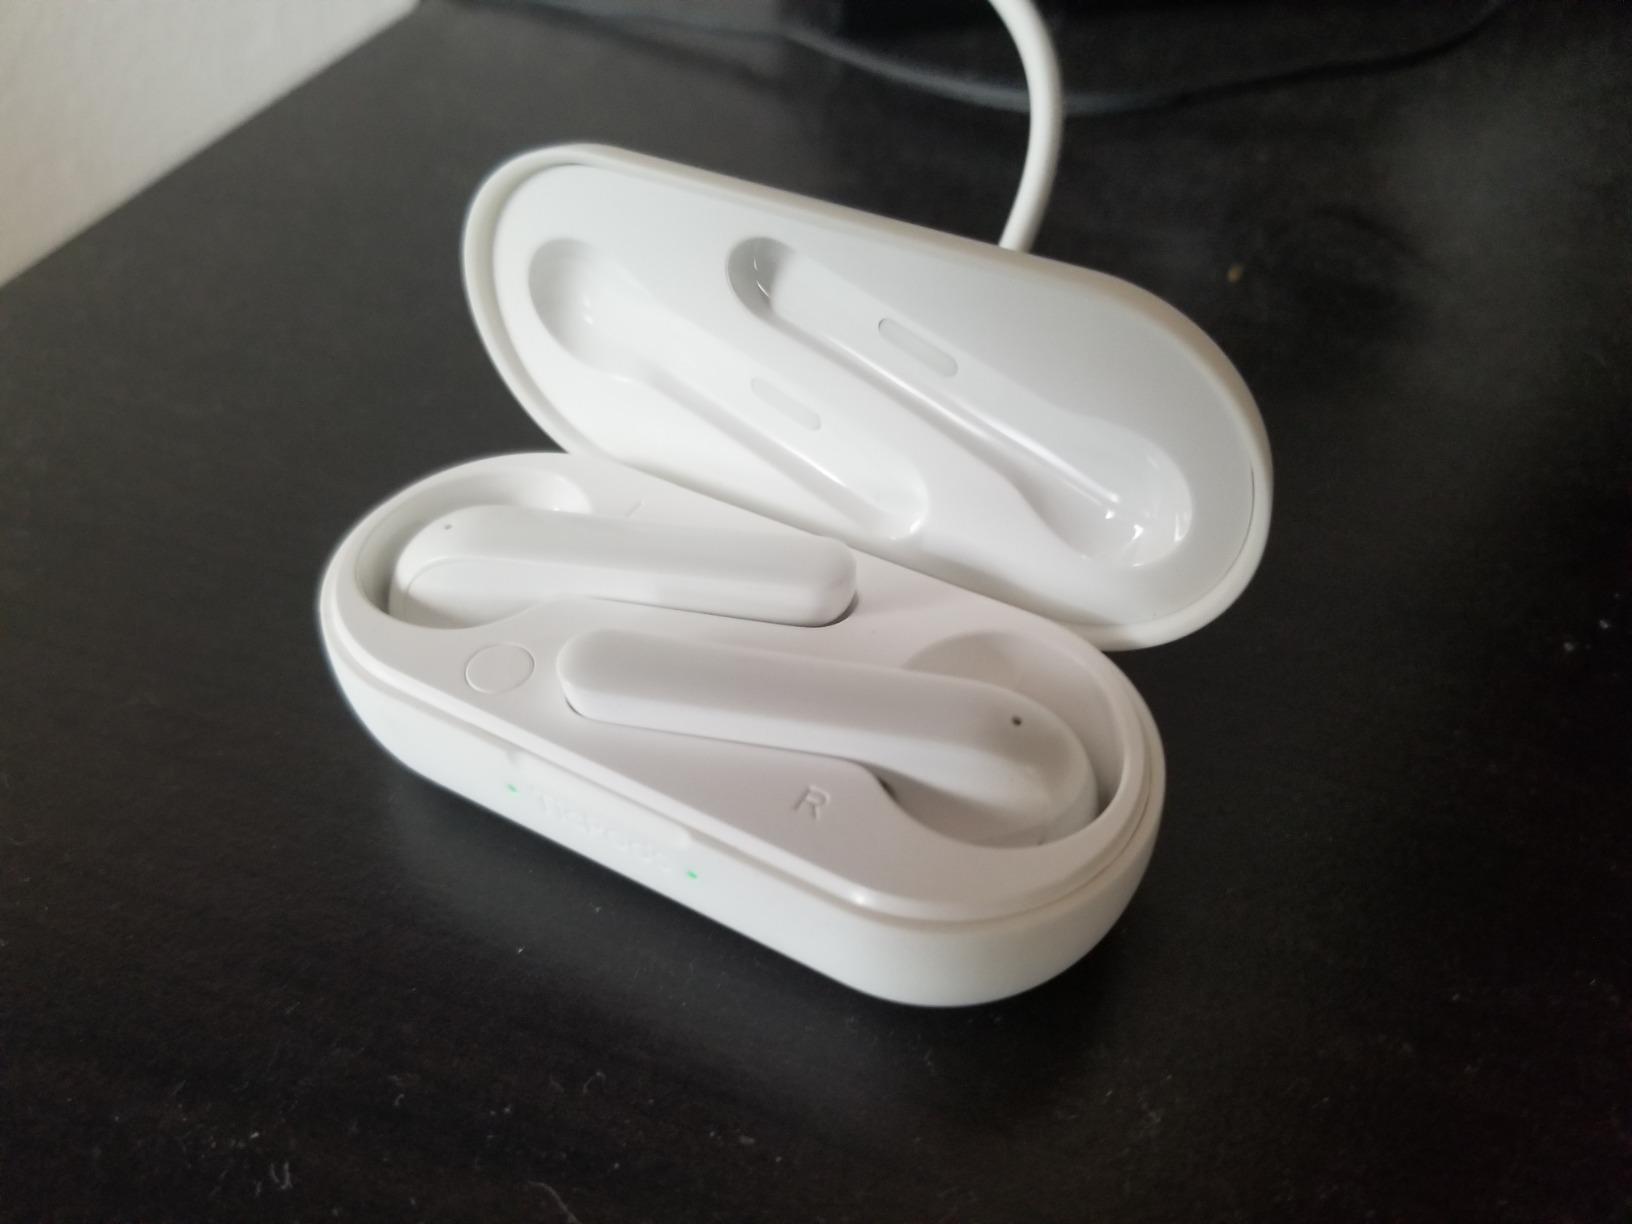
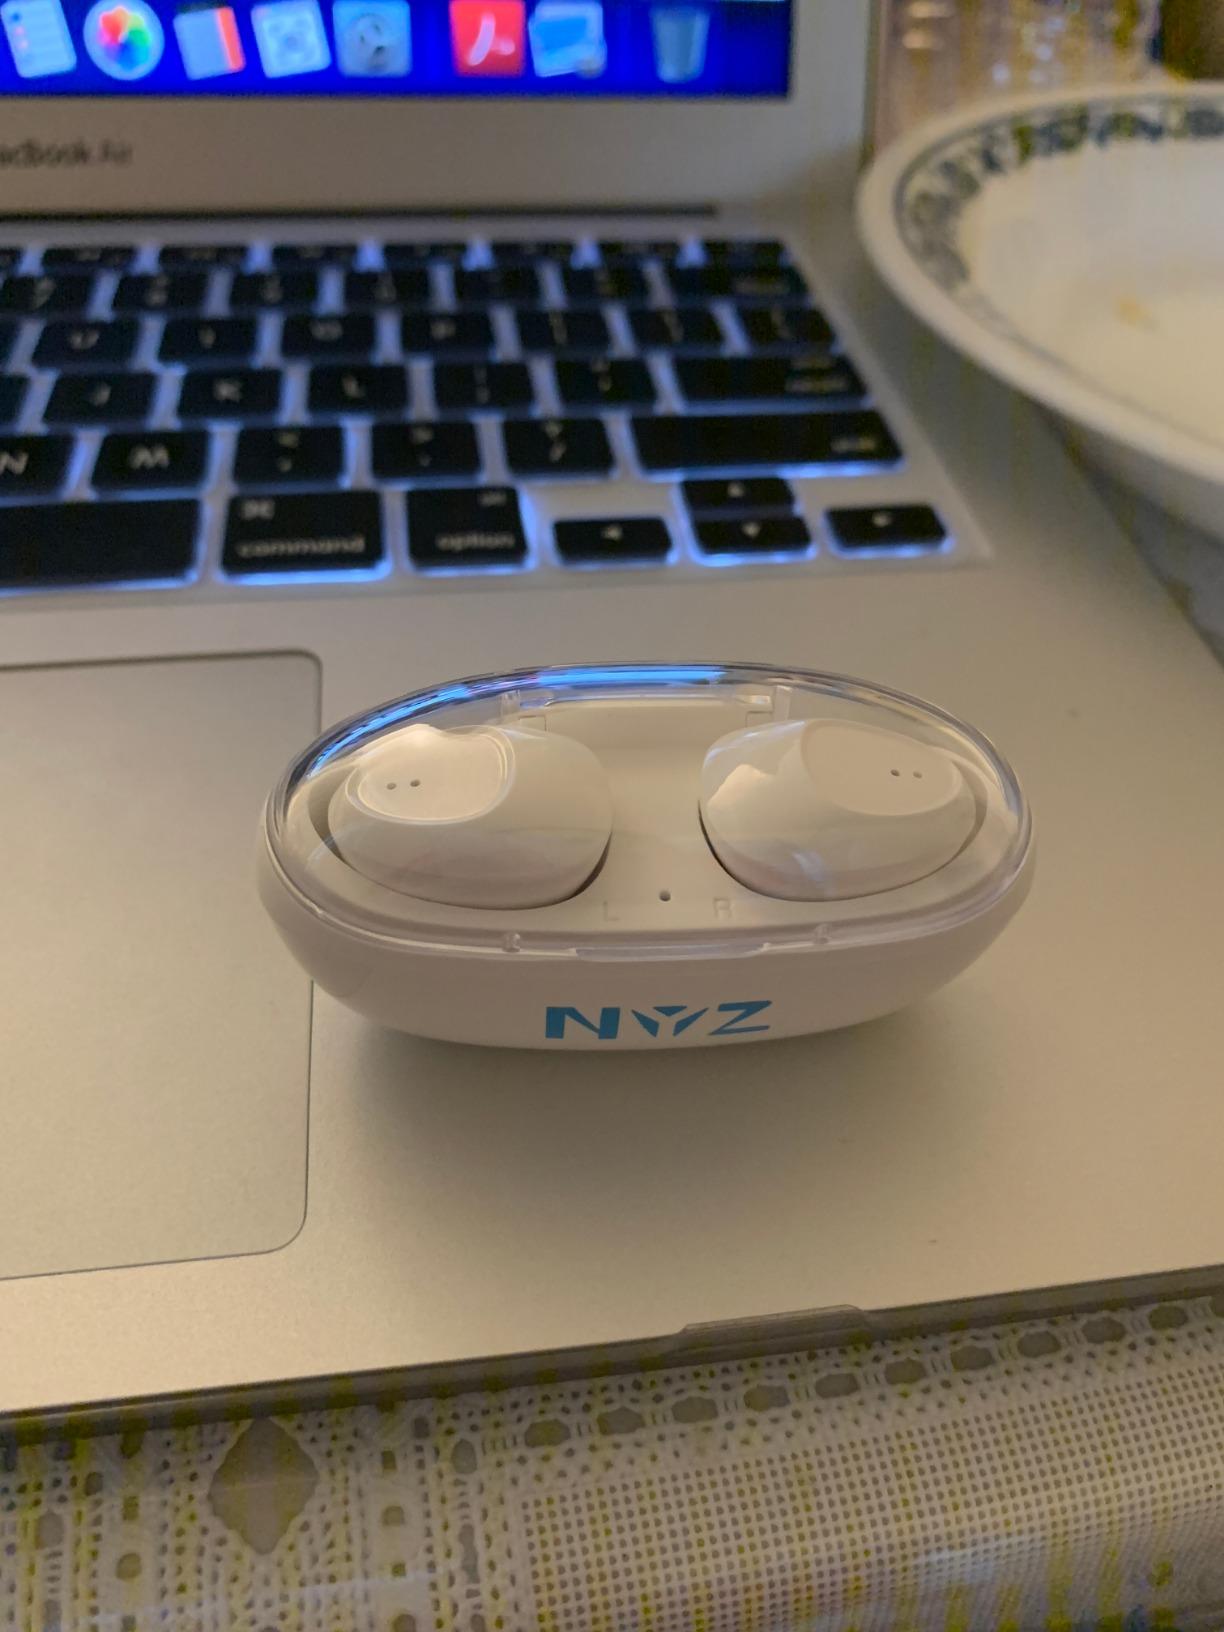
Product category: earbuds
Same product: no